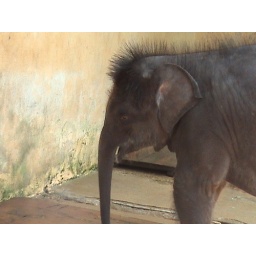
The name of this female elephant is Shawal, bcoz she was born in Shawal (Month after Ramadan) - Malaysia